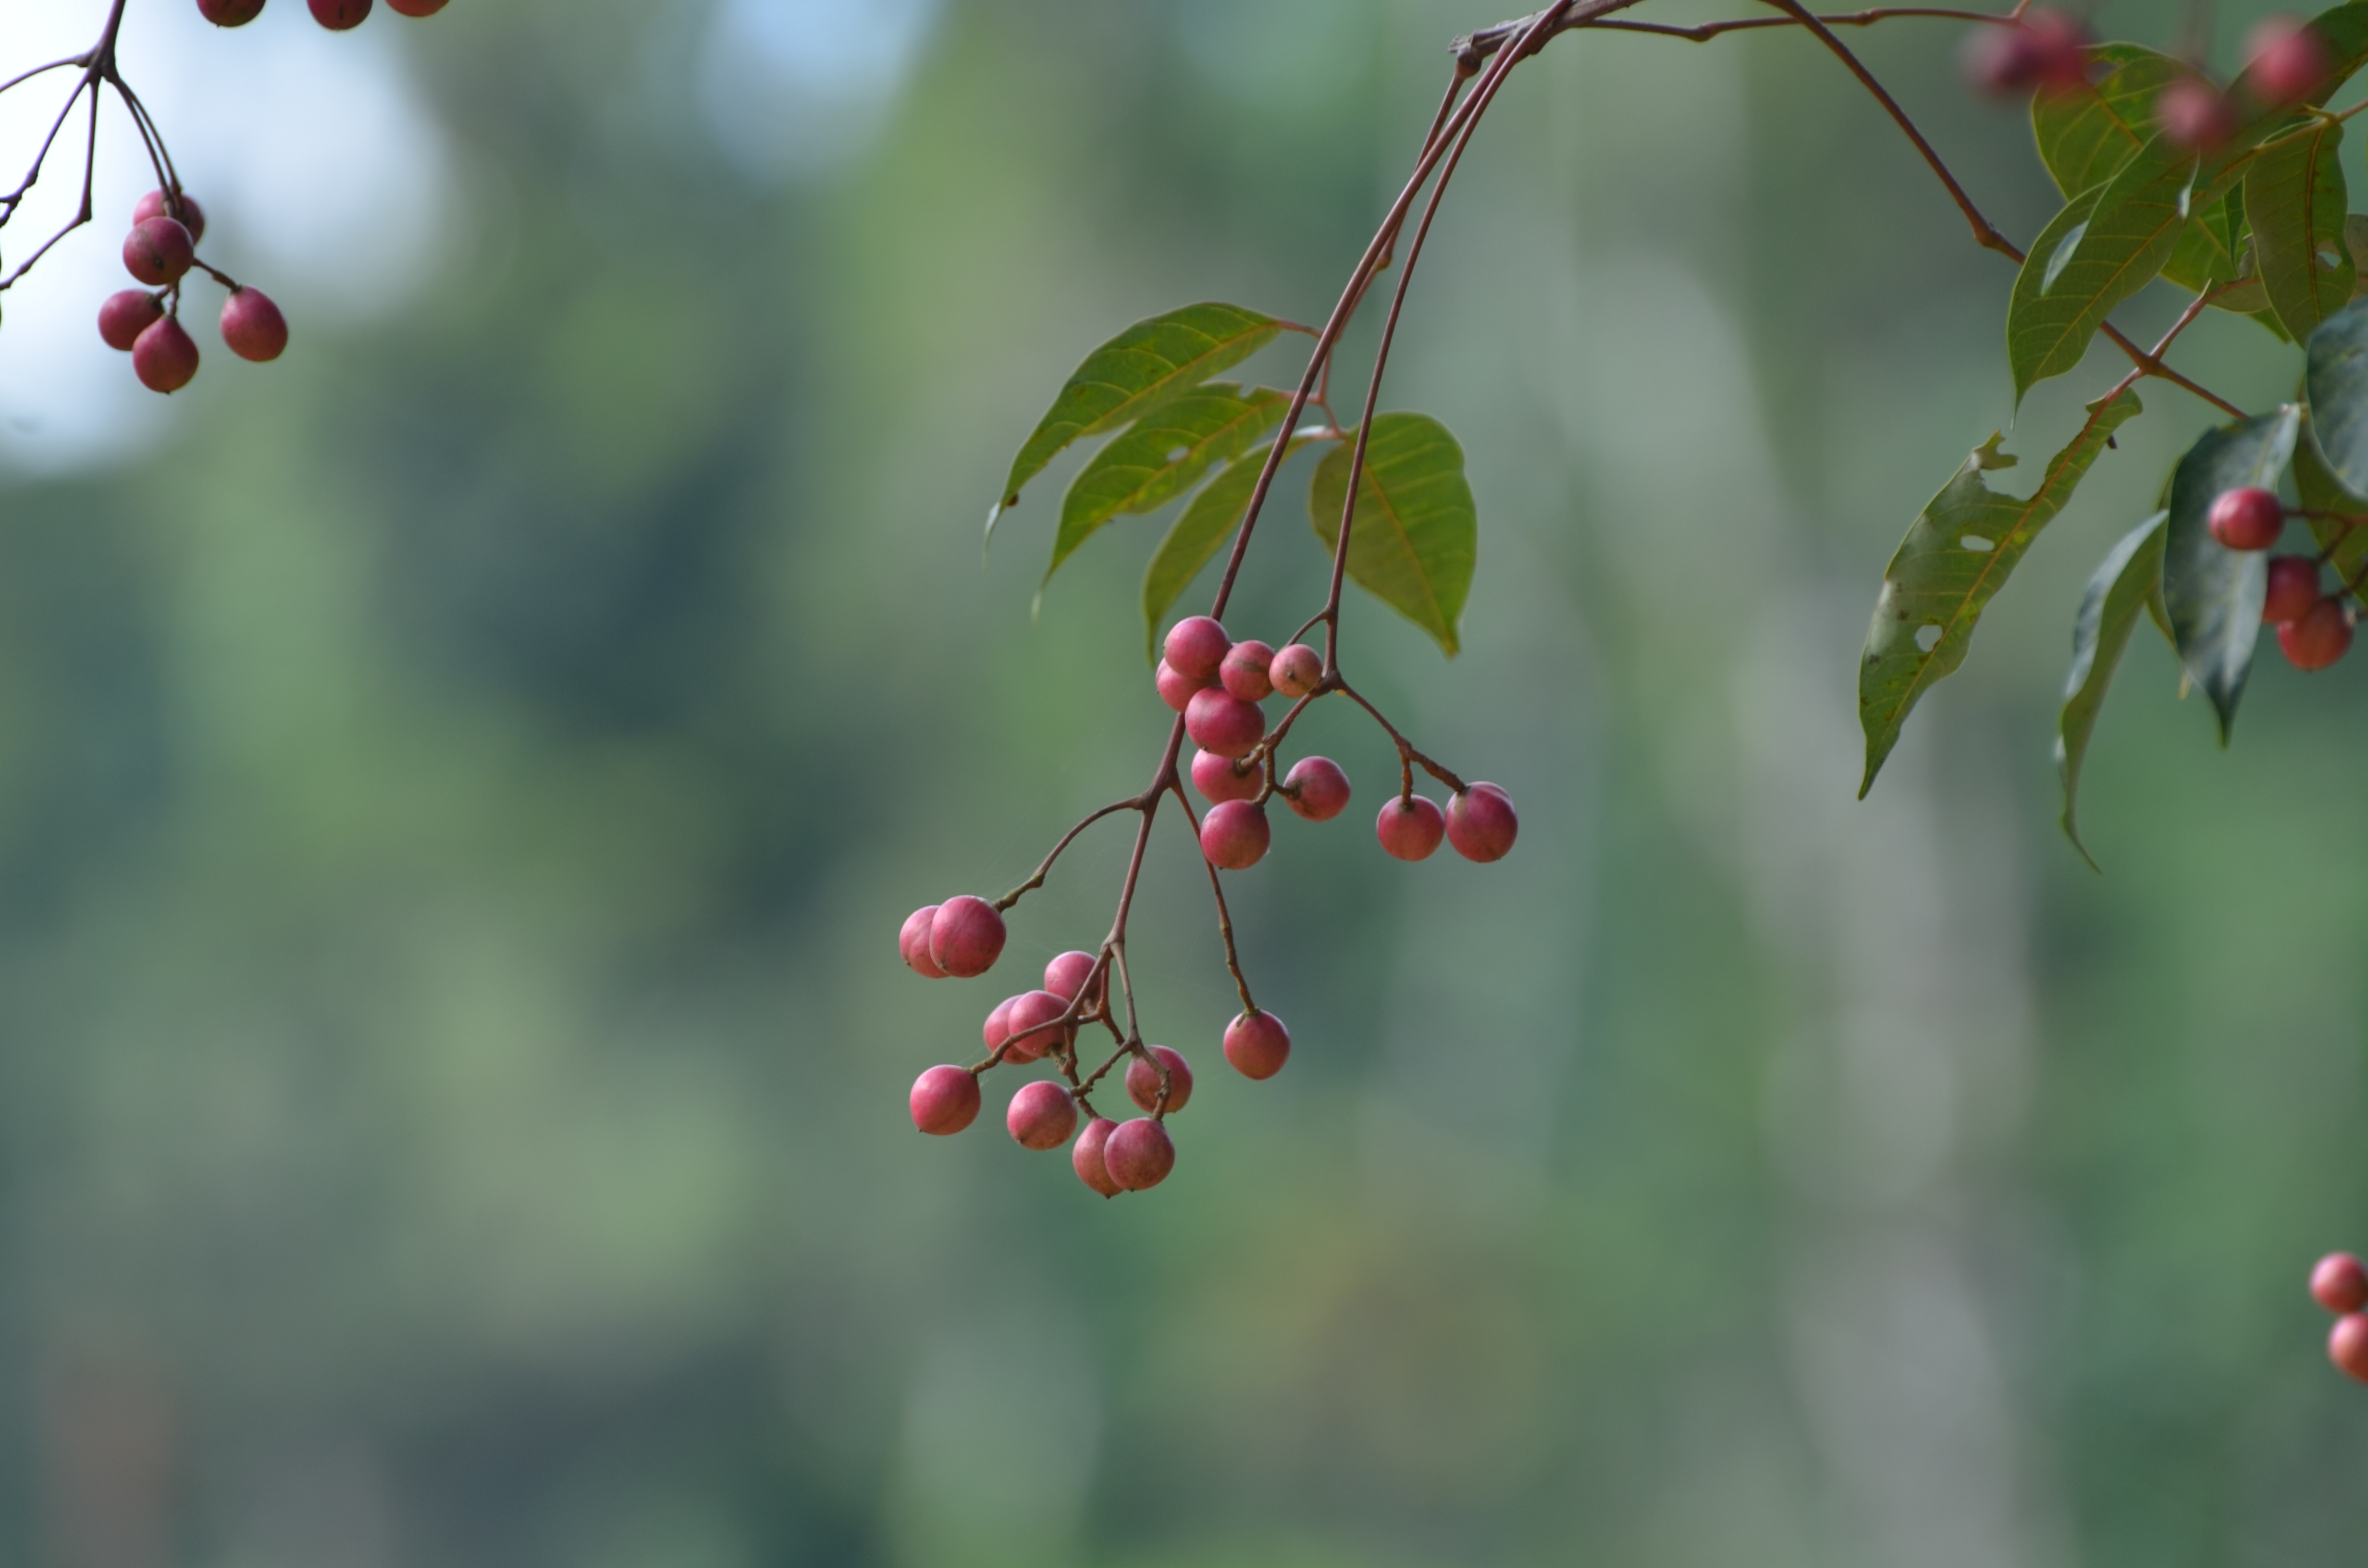
tree, nature, branch, blossom, plant, fruit, berry, leaf, flower, food, red, produce, botany, flora, shrub, rose hip, macro photography, flowering plant, land plant